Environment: lab
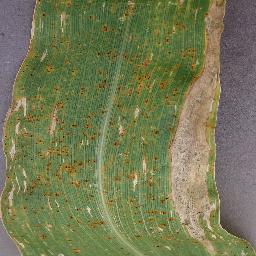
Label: northern_corn_leaf_blight